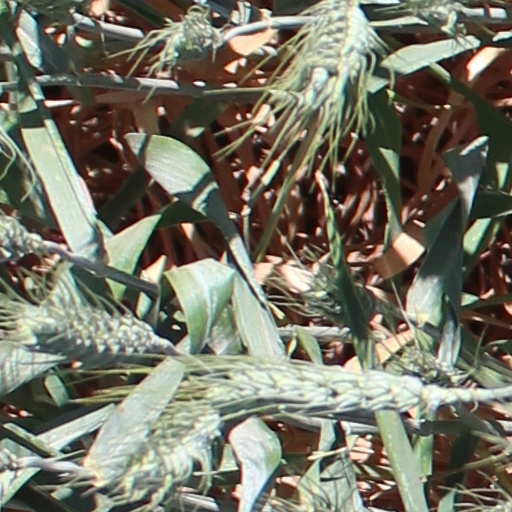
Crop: wheat